List of birds of Zimbabwe

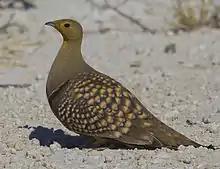

Pigeons and doves are stout-bodied birds with short necks and short slender bills with a fleshy cere.